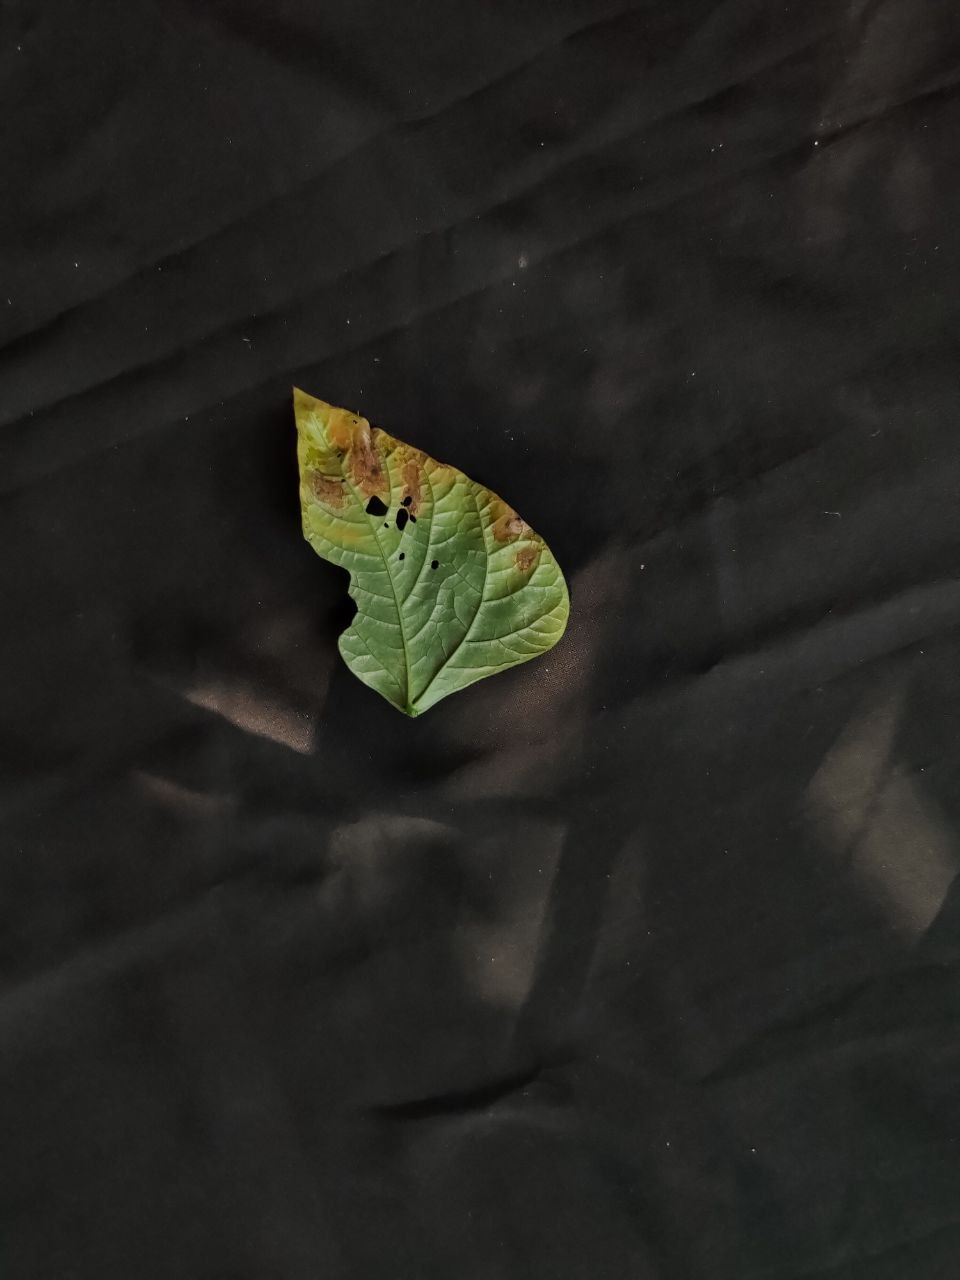
Crop: cowpea
Leaf condition: Bacterial wilt